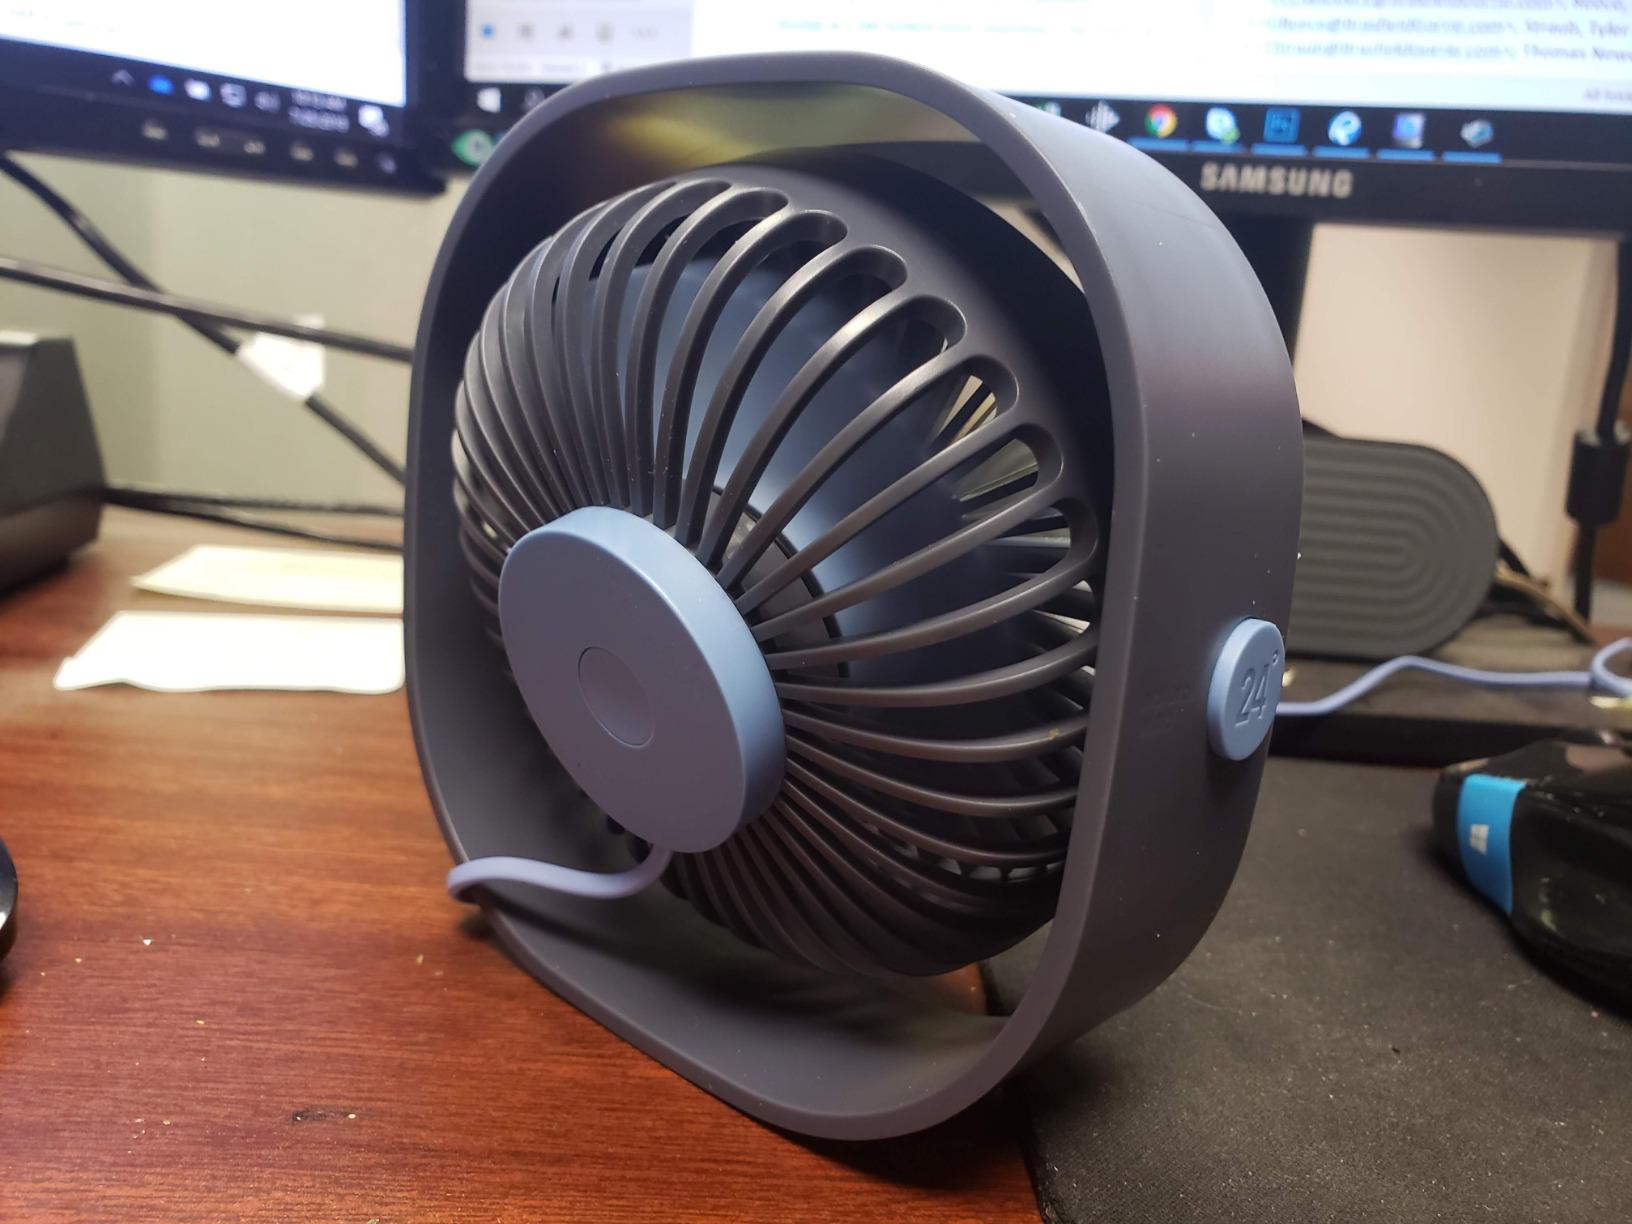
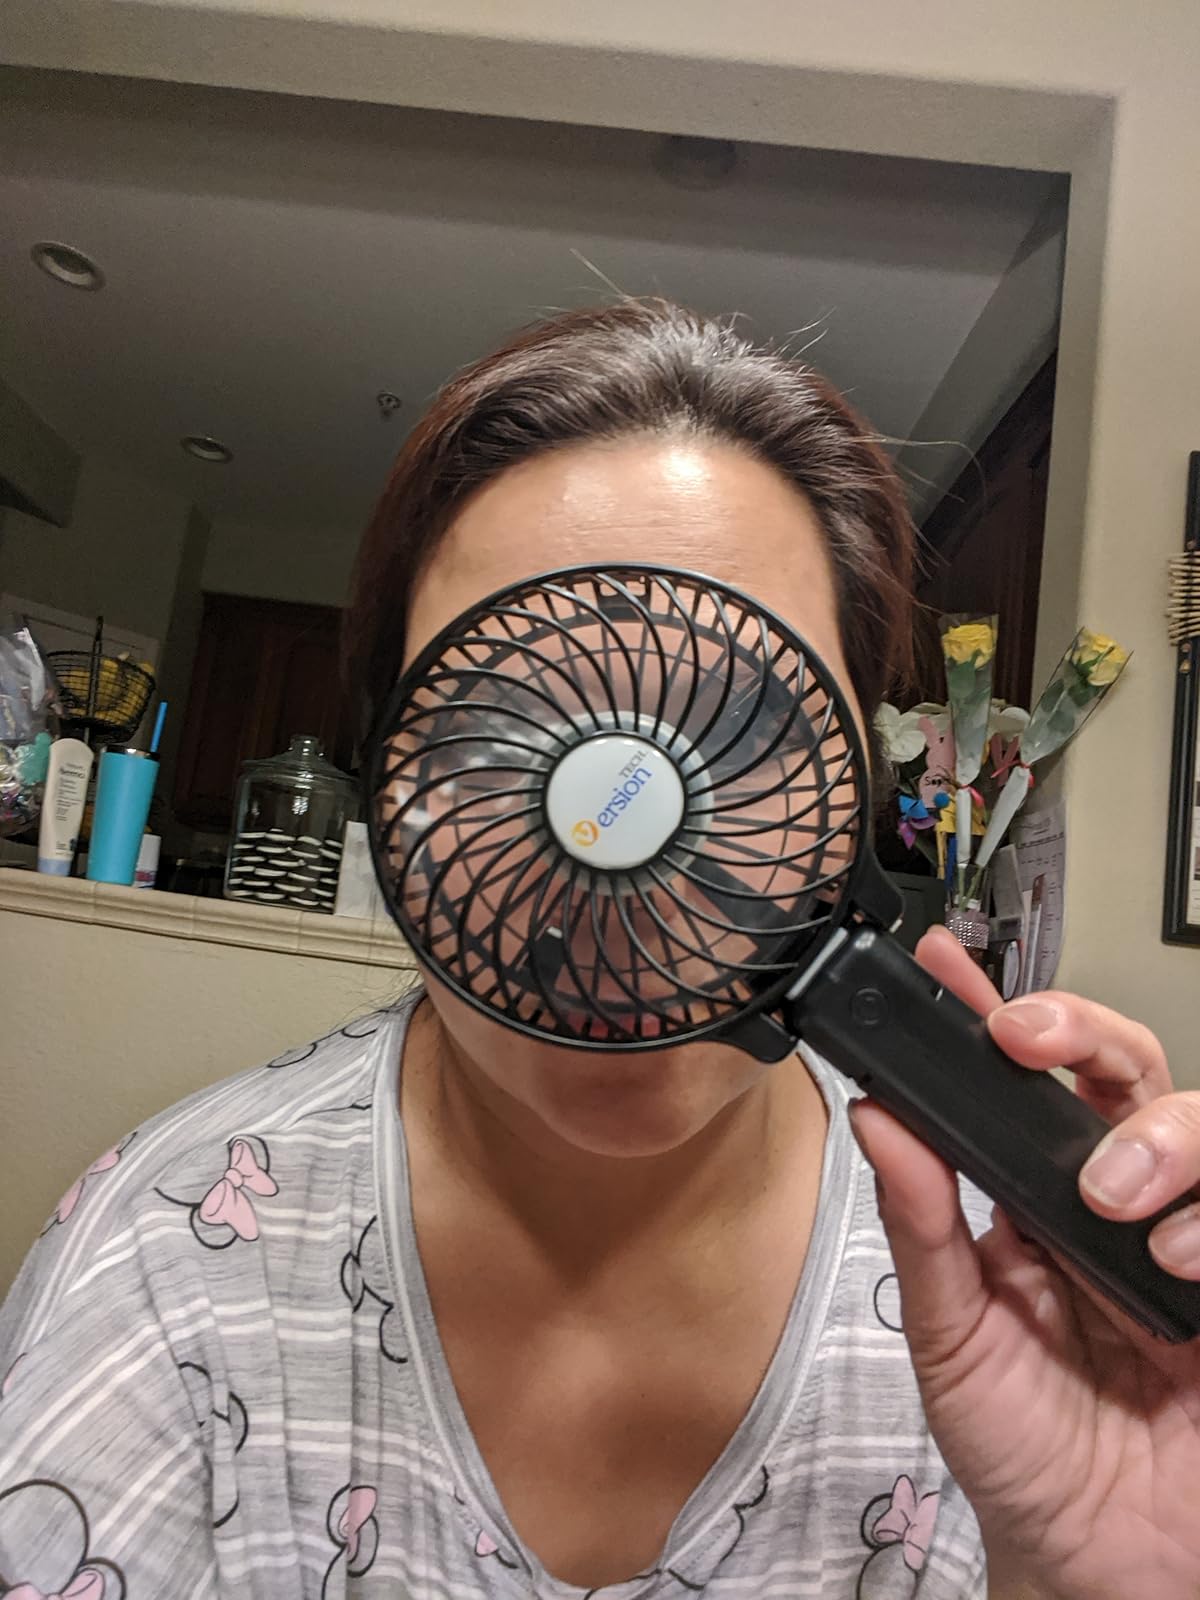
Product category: fan
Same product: no